The Wand of Youth

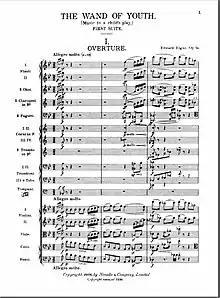
First page of Suite No. 1

The Wand of Youth Suites No. 1 and No. 2 are works for orchestra by Edward Elgar, first performed in 1907 and 1908 respectively. The titles Elgar gave them were, in full: The Wand of Youth (Music to a Child's Play) First Suite, Op. 1a (1869–1907) and The Wand of Youth (Music to a Child's Play) Second Suite, (Op. 1b). The music was drawn from material written by the composer in his youth and orchestrated forty years or so later.